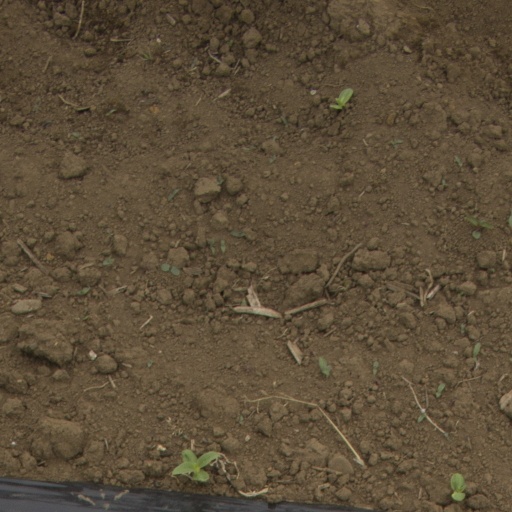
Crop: Jerusalem artichoke